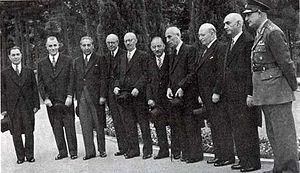
Mohammad Reza Chah Pahlavi ou Muhammad Rizā Shāh Pahlevi dit Aryamehr, né le 26 octobre 1919 à Téhéran et mort le 27 juillet 1980 au Caire, était le second et dernier monarque de la dynastie Pahlavi de la monarchie iranienne. Dernier chah d'Iran, il régne du 16 septembre 1941 au 11 février 1979. Contraint à l'exil le 16 janvier 1979, Mohammad Reza Pahlavi est remplacé par un conseil royal et renversé par la Révolution iranienne, mais n'abdique jamais officiellement. Il succéde à son père, Reza Chah, lorsque ce dernier, jugé trop proche de l'Allemagne nazie, est contraint d'abdiquer en septembre 1941 lors de l'invasion anglo-soviétique de l'Iran. Au lendemain de la Seconde Guerre mondiale, le jeune chah est confronté aux tentatives sécessionnistes dans les provinces du nord-est lors de la crise irano-soviétique et aux rébellions tribales dans le sud du pays. Mohammad Reza Pahlavi se rapproche par la suite des États-Unis et entretient des liens très étroits avec la Maison-Blanche, en particulier avec les présidents Dwight Eisenhower et Richard Nixon.
Mohammad Mossadegh, né le 16 juin 1882 à Téhéran et mort le 5 mars 1967 à Ahmadabad, est un homme d'État iranien. Il est le cofondateur du Front national iranien et Premier ministre par deux fois, de 1951 à 1952, puis de 1952 à 1953, date du renversement de son gouvernement par un coup d'État.